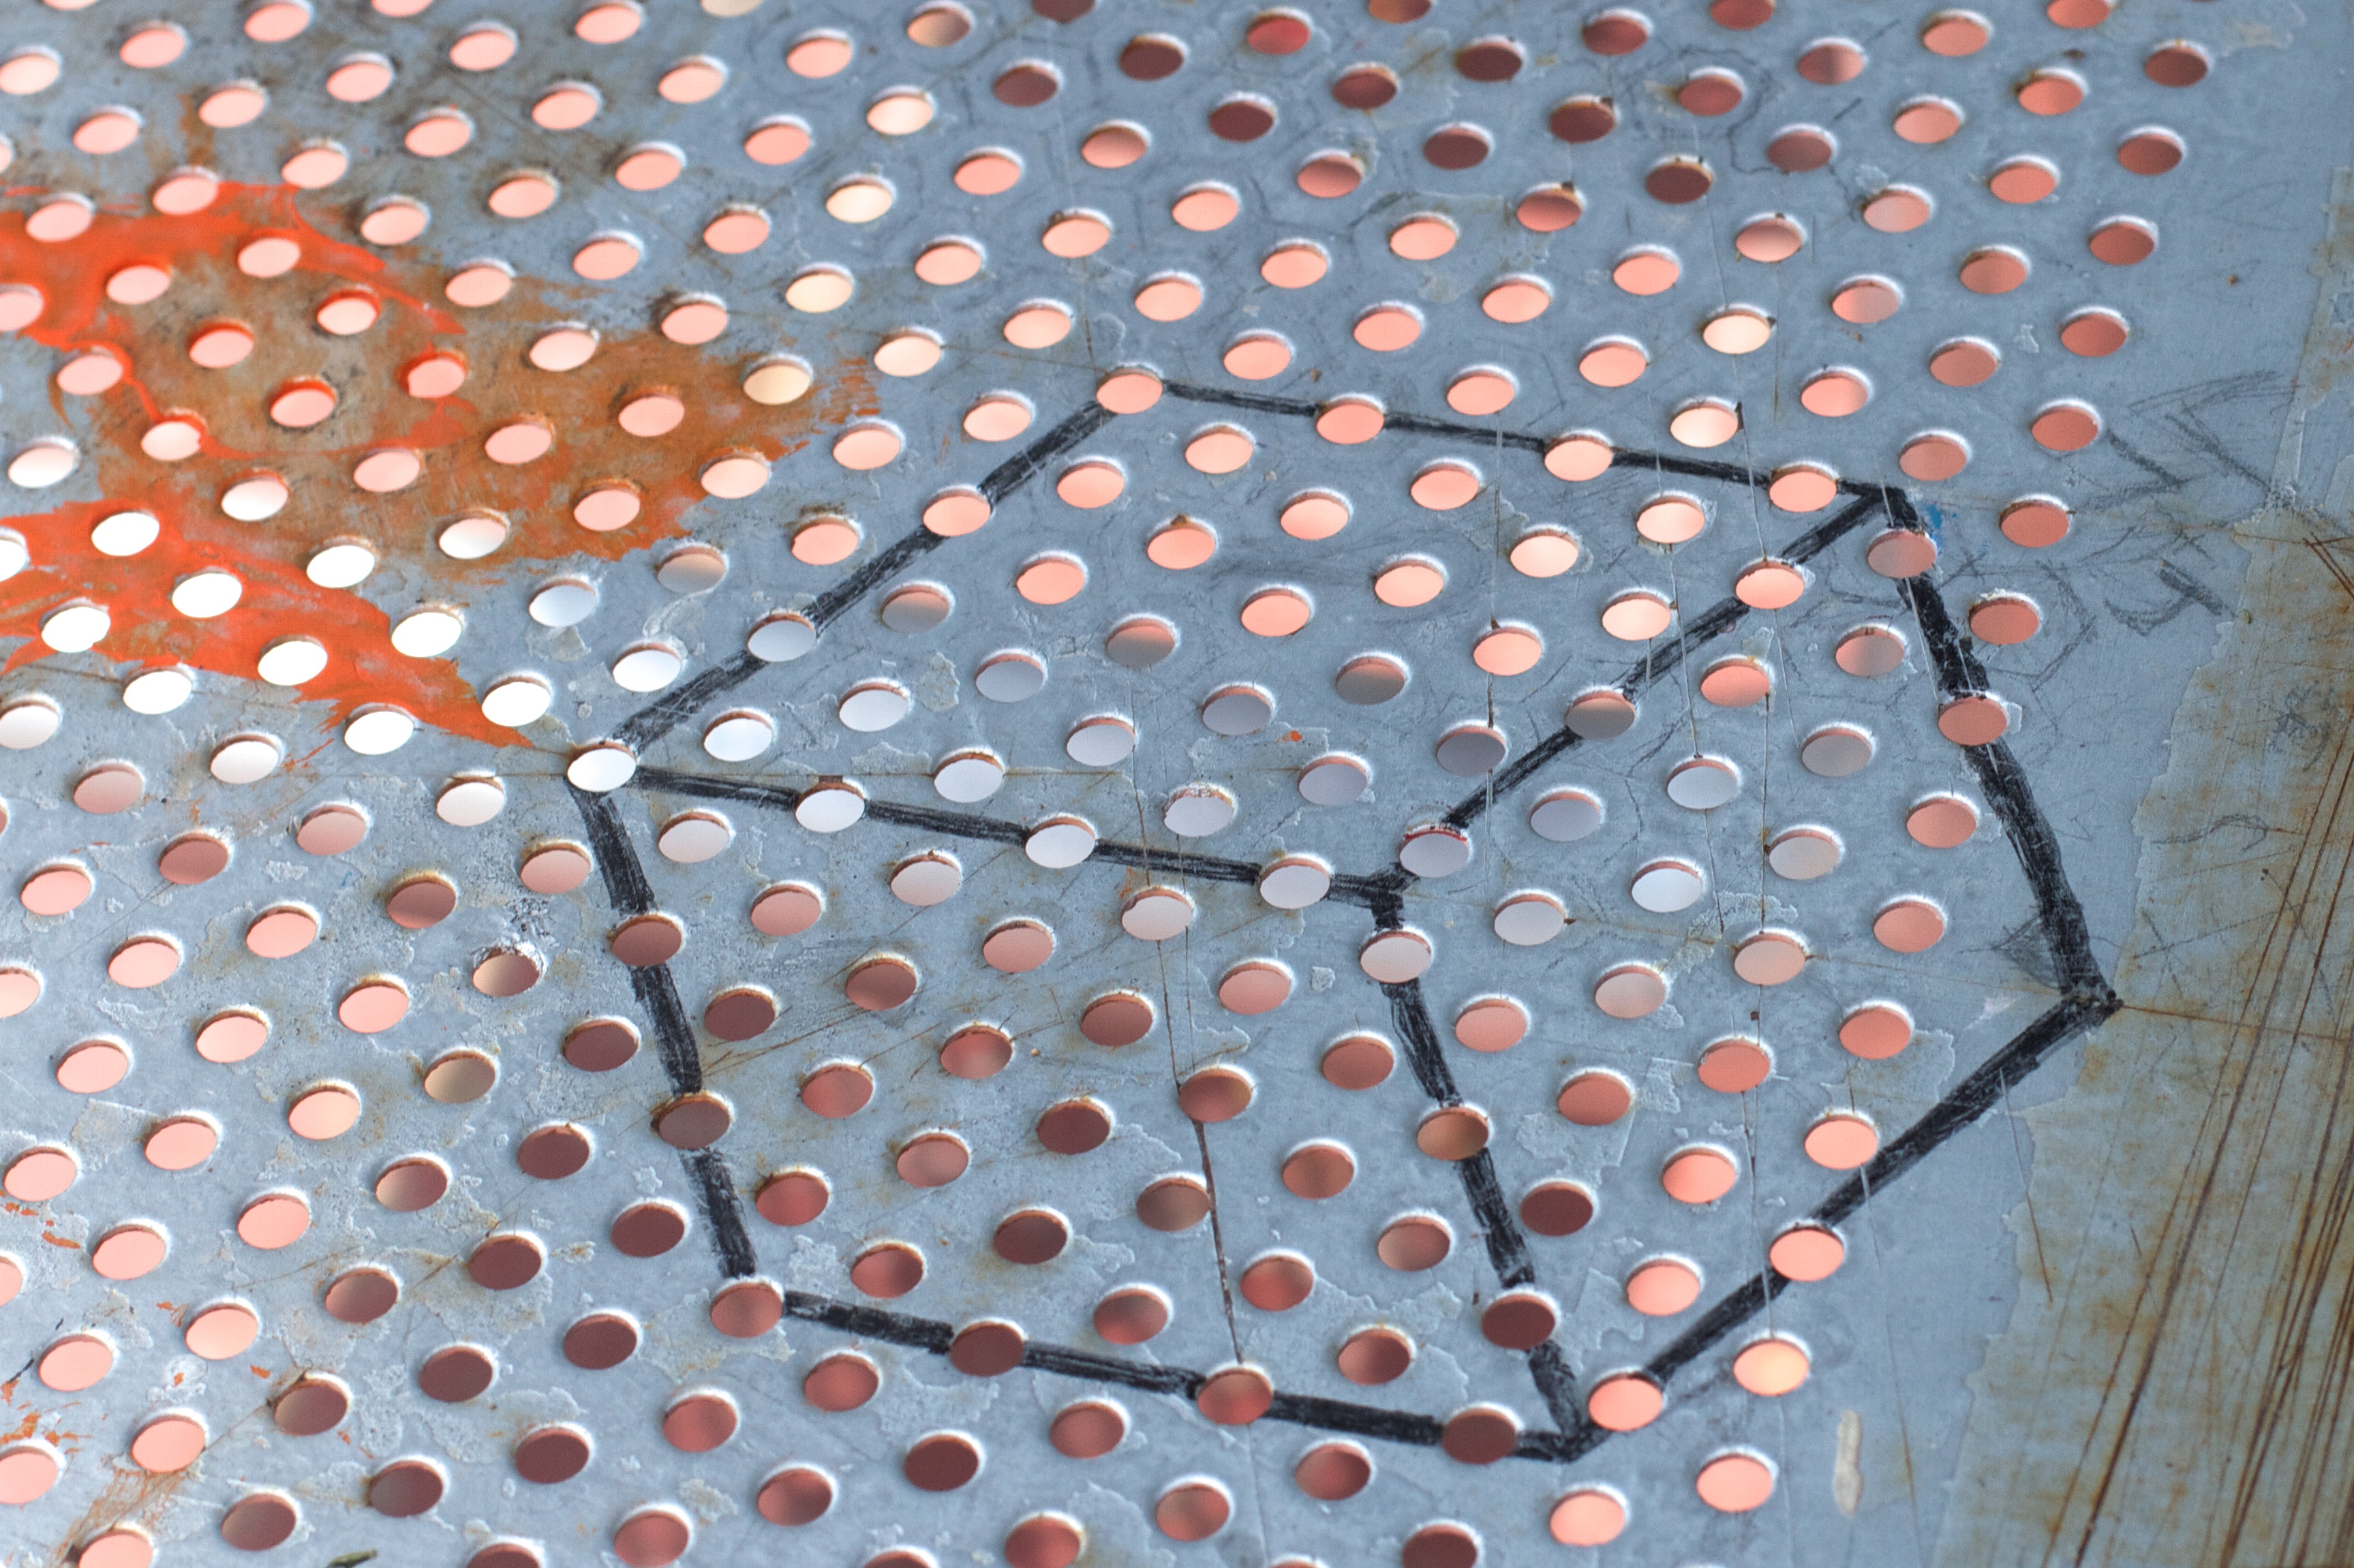
pattern, line, material, circle, product, textile, art, design, net, mesh, shape, flooring